Palazzo Ghirlanda-Silva

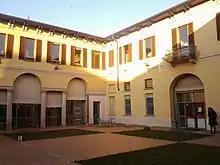
Palazzo Ghirlanda-Silva inner courtyard

The building is in the 18th-century Neoclassical style. Its layout is U-shaped: the main façade faces Via Italia (formerly Via Unione) while the rear walls face a garden with a twin-columned portico. The portico was once open but is now closed by a full-length window. Outside the garden there is a balcony in wrought iron. The facade is composed of a monumental main door above which hangs a massive decorated balcony of 21st century construction. The roofing is in brick-tile.